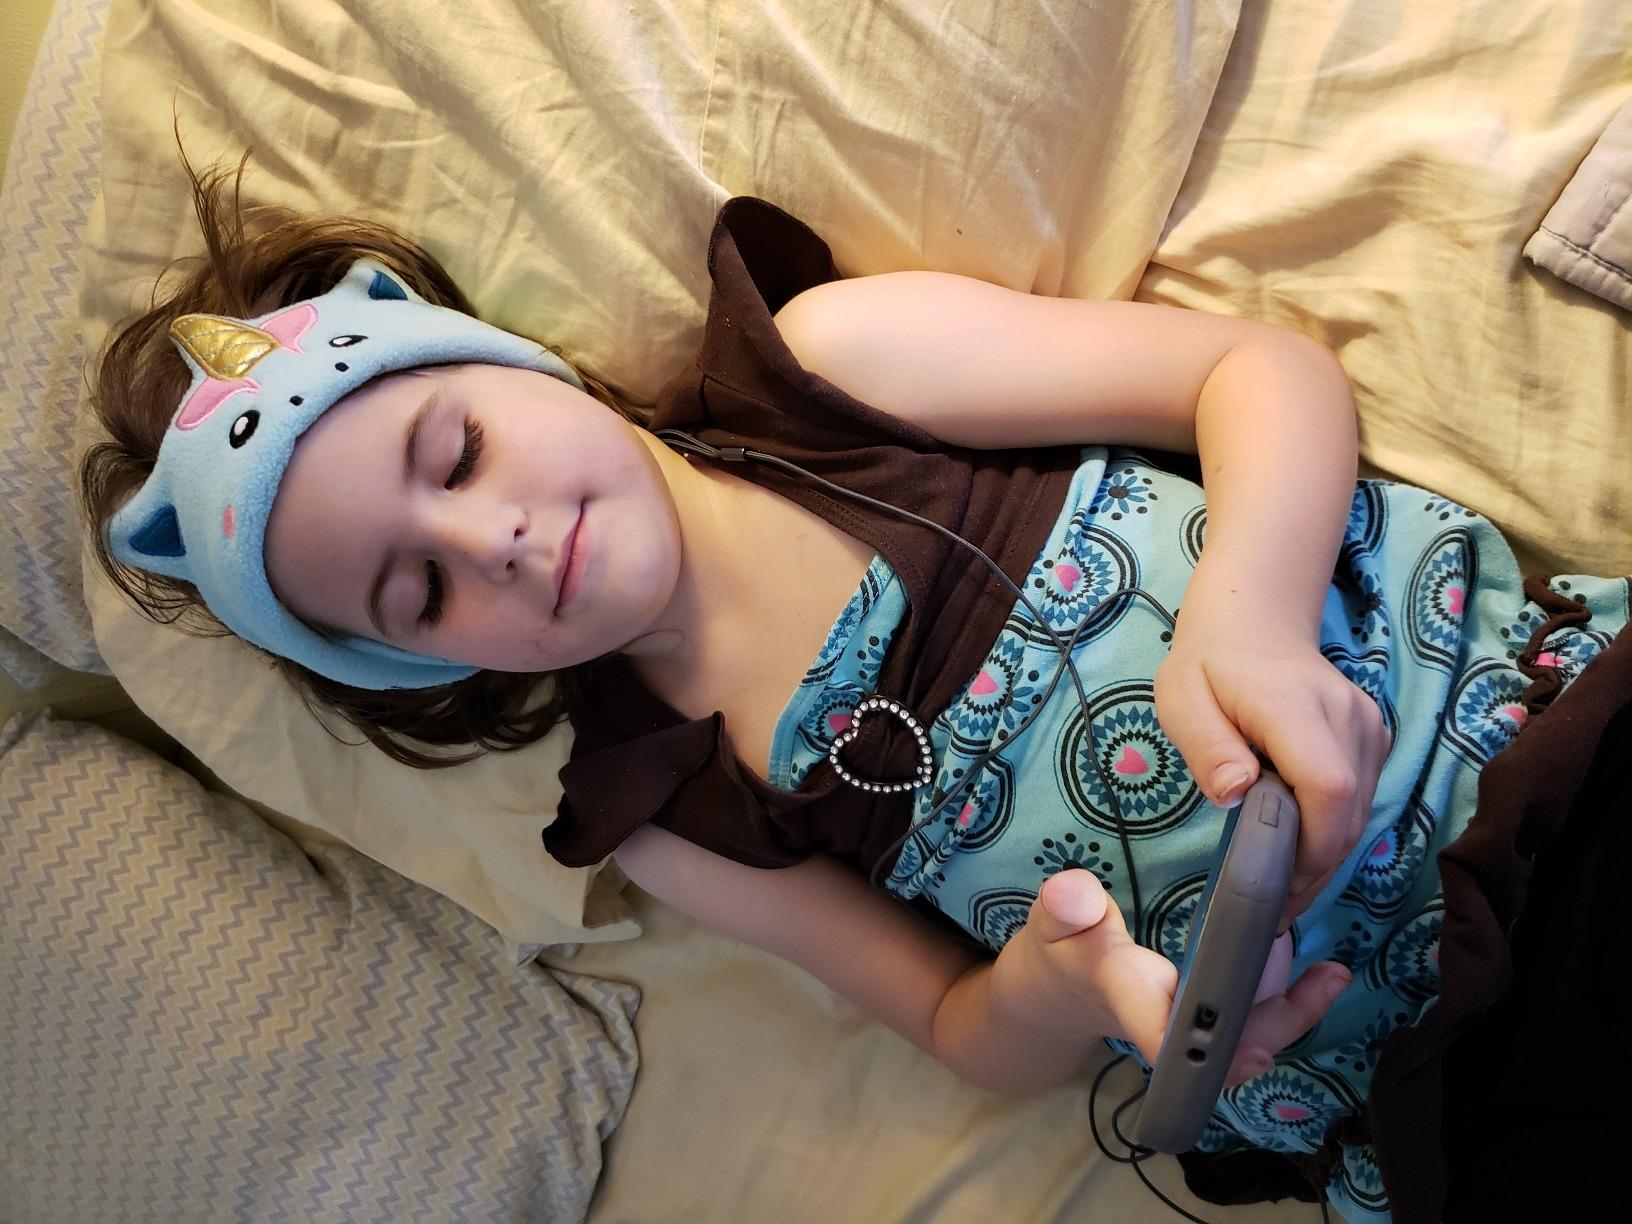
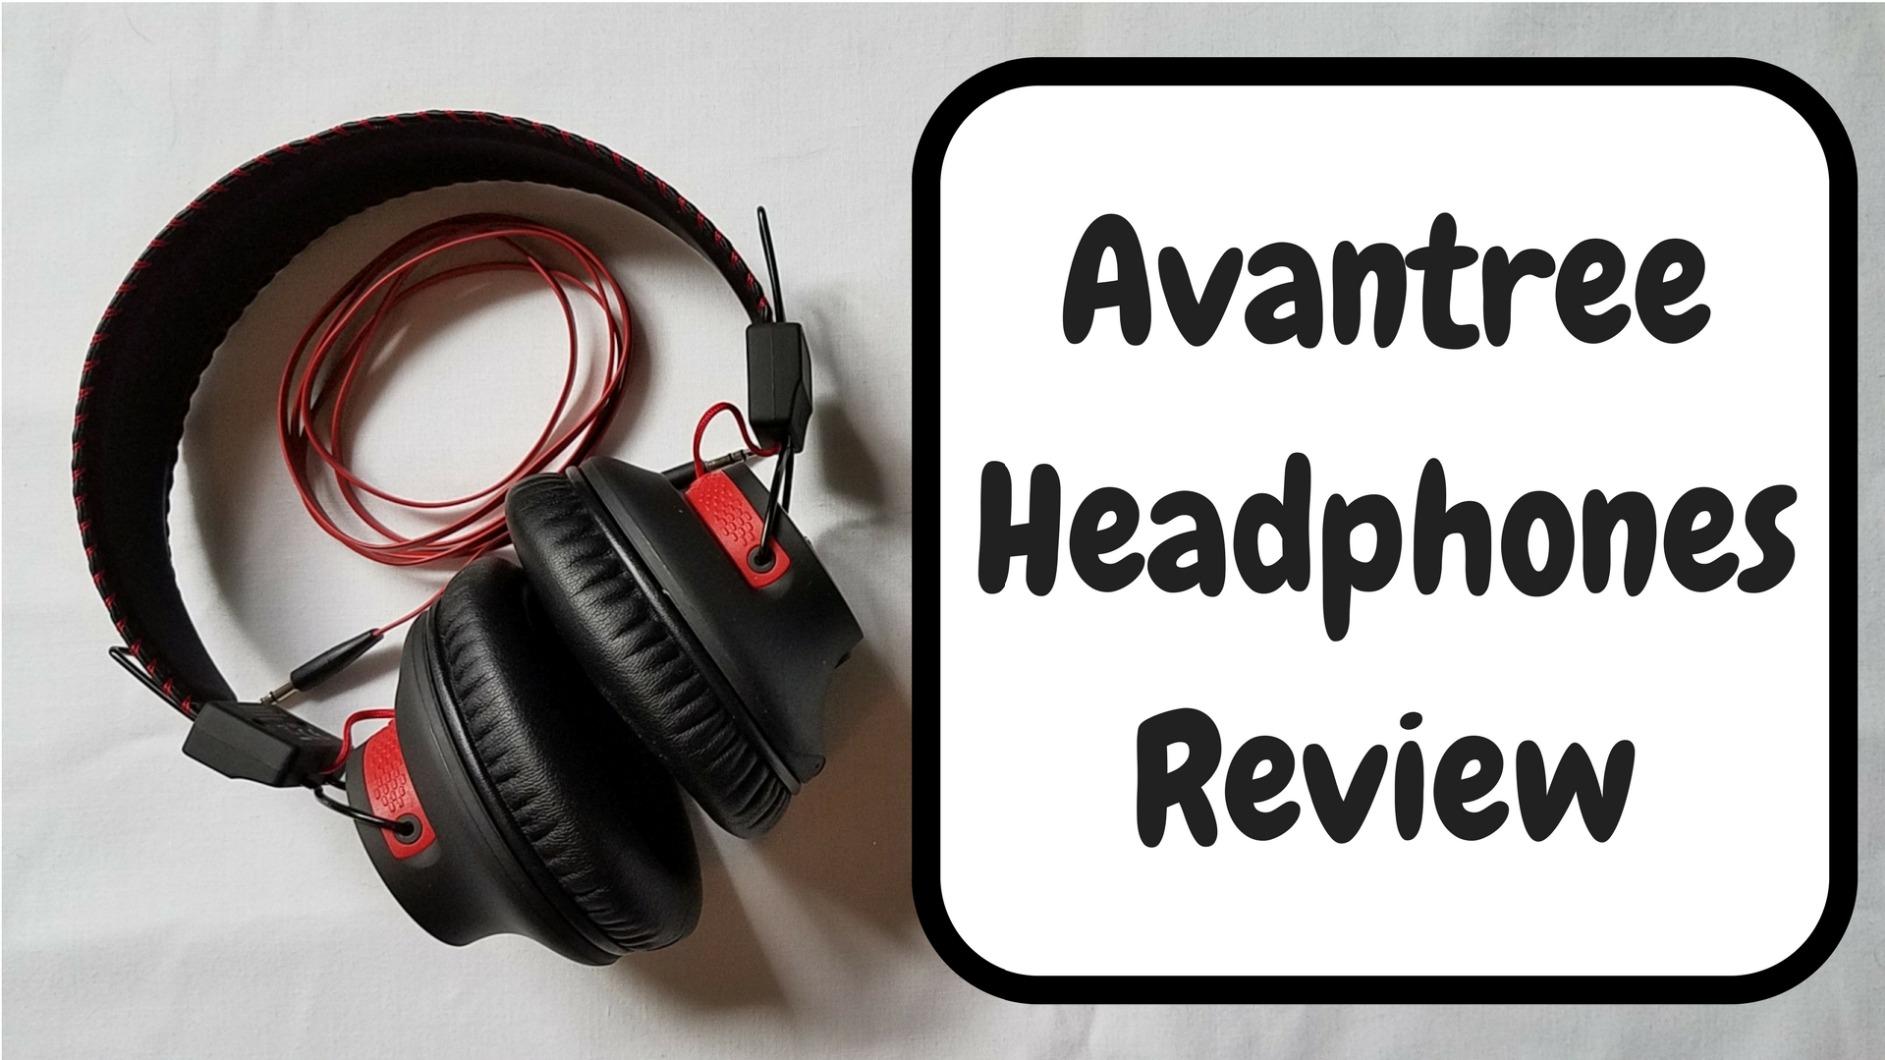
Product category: headphones
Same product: no